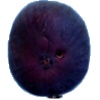
Label: fig